Boots and Her Buddies

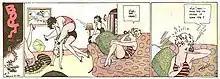
Edgar Martin's "Boots and Her Buddies" (June 8, 1930). From 1926 to 1931, the Sunday strip appeared in this abbreviated form as a topper strip, positioned directly above Gene Ahern's "Our Boarding House".

Boots and Her Buddies was an American comic strip by Edgar Martin that ran from 1924 to 1968, syndicated by the Newspaper Enterprise Association. Some newspapers presented the strip under the shortened title Boots. The character of Boots was variously labeled the "Sweetheart of the Comics", the "Sweetheart of America" and "Everybody's Sweetheart".